Agni (1989 film)

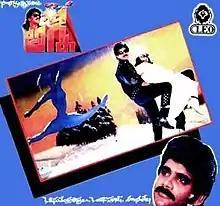
Audio Cover

Agni is a 1989 Telugu-language action film, produced by K. S. Prakash under the Sowbhagya Lakshmi Films banner and directed by K. Raghavendra Rao. It stars Nagarjuna, Shantipriya and music composed by Hamsalekha.